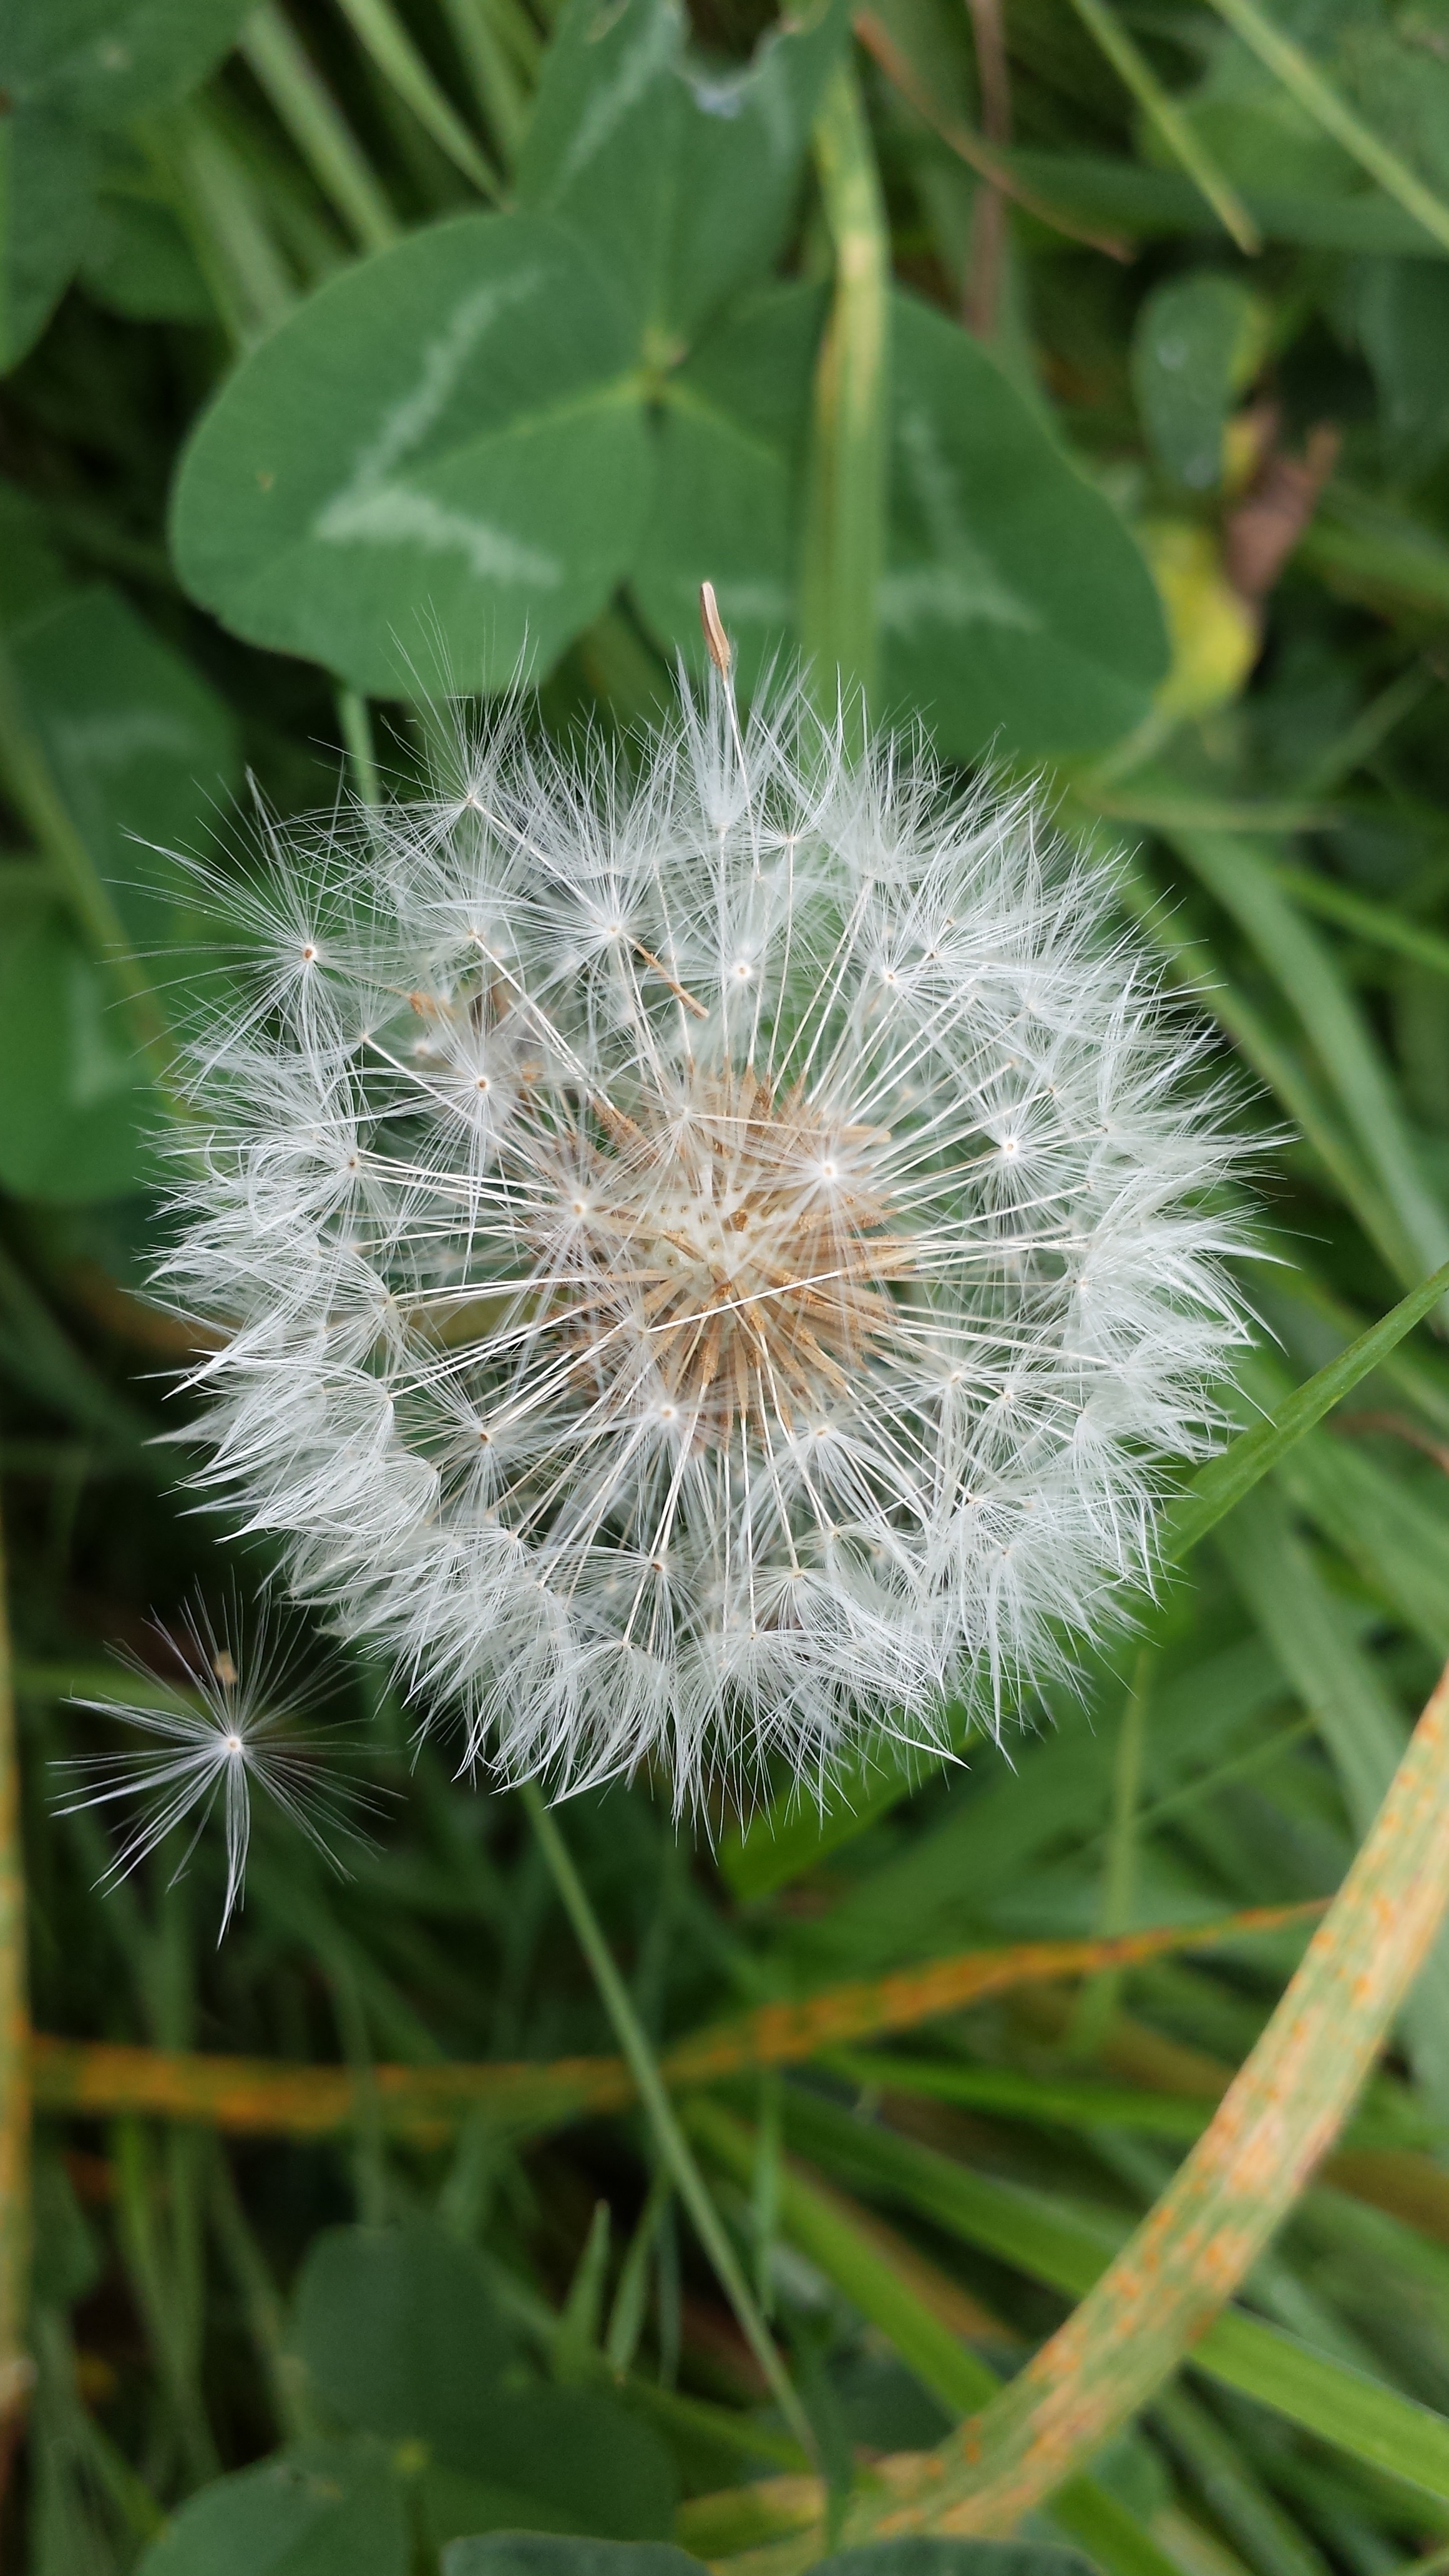
nature, grass, plant, dandelion, flower, autumn, botany, flora, wildflower, seeds, thistle, macro photography, flowering plant, daisy family, wish you, silybum, plant stem, land plant, thorns spines and prickles